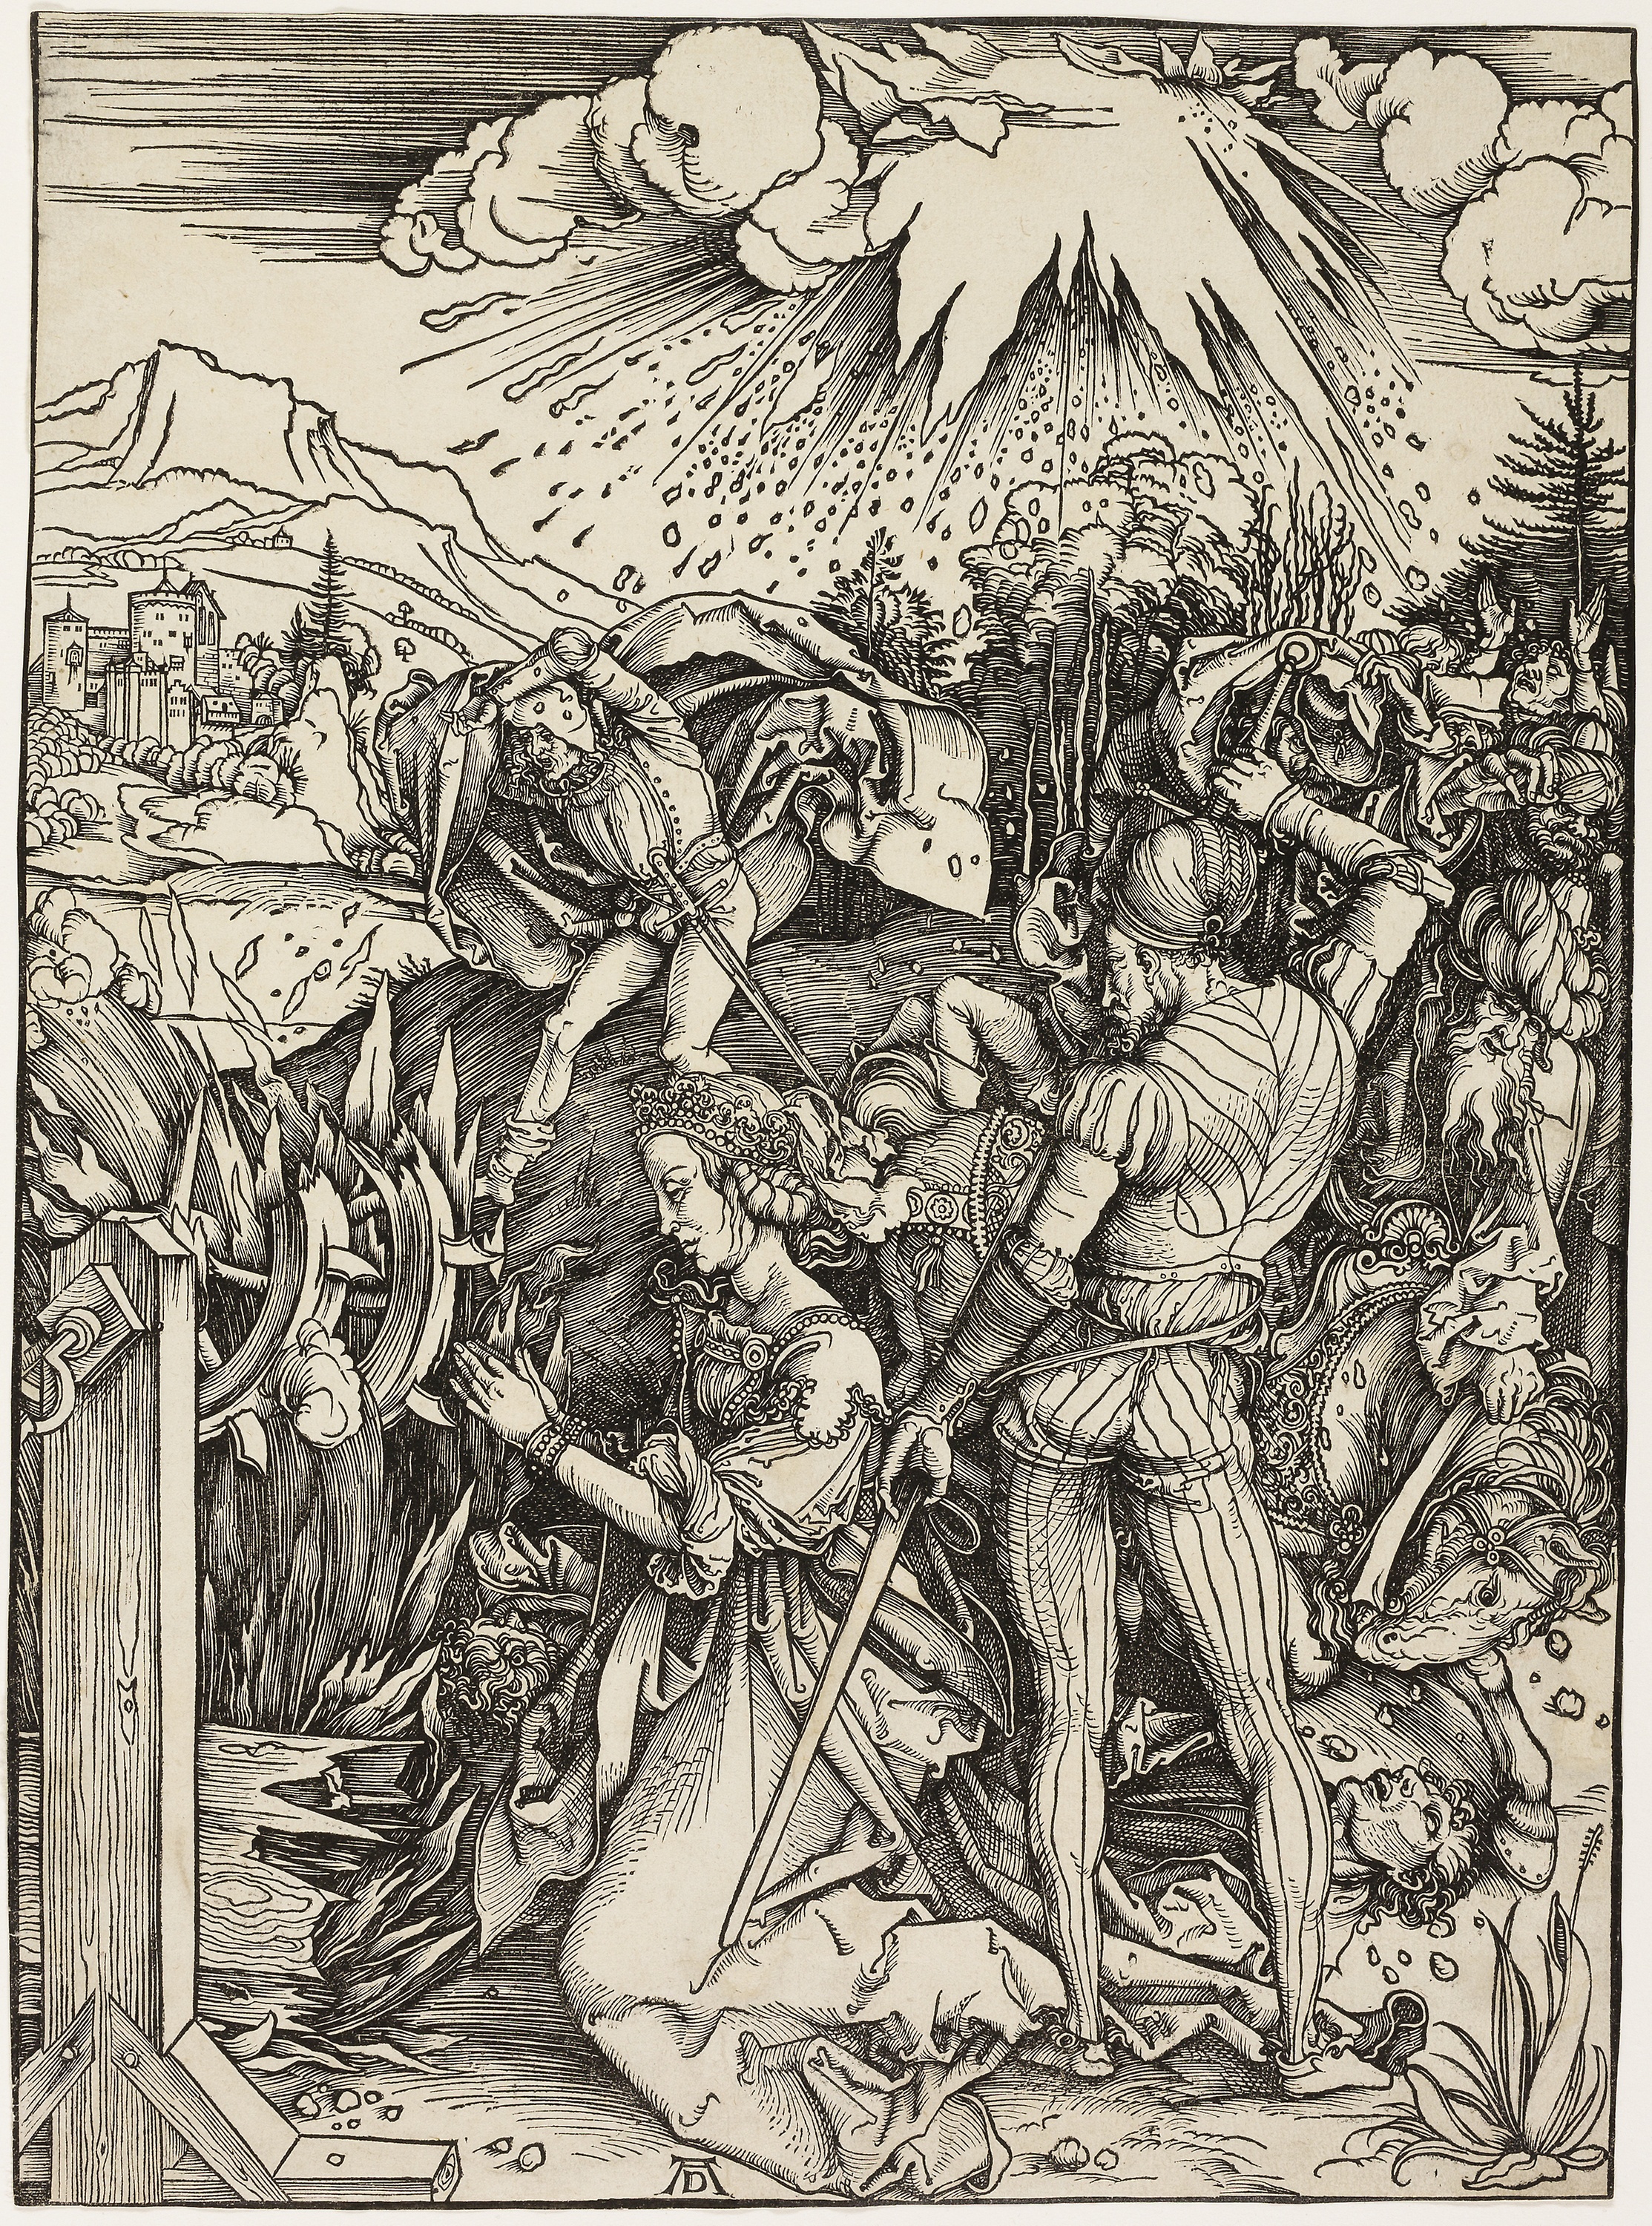
black and white, fictional character, art, tree, comics, fiction, mythology, monochrome, history, illustration, mythical creature, organism, printmaking, visual arts, inker, comic book, artwork, human behavior